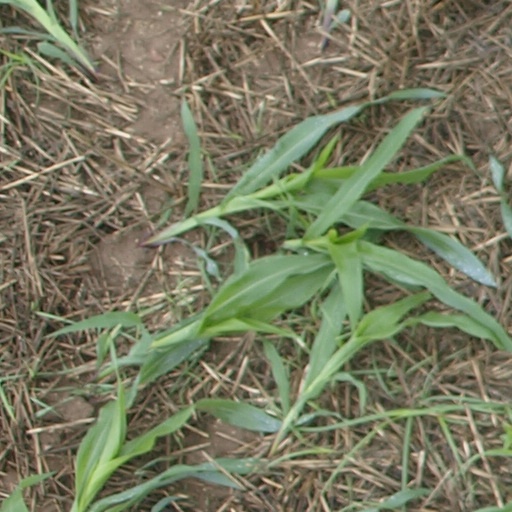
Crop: maize; corn